Matteo da Bascio

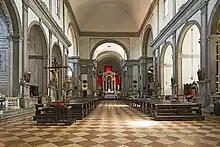
San Francesco della Vigna, Venice

About 1537, Serafini returned to the obedience of the Observants, through fear of incurring some ecclesiastical censure. As it was, these last had obtained, at different times, bulls or decrees against the new reform.